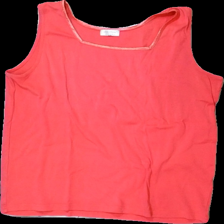
View: front
Type: Tank top
Category: Ladies
Brand: Signature
Colors: Pink
Material: 100% cotton
Cut: Regular
Season: All
Smell: Major
Price range: <50
Recommended usage: Reuse
Comment: Major detergent smell